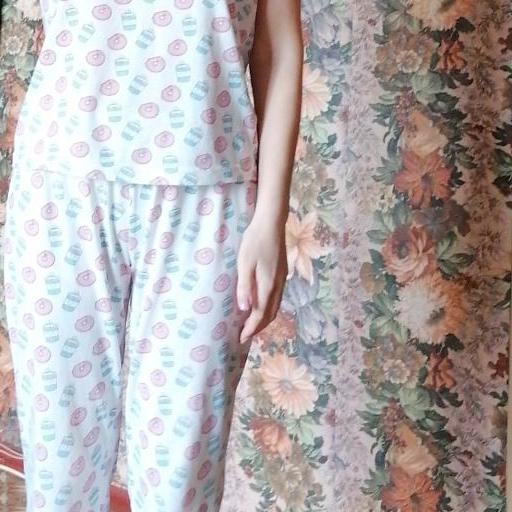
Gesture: no_gesture